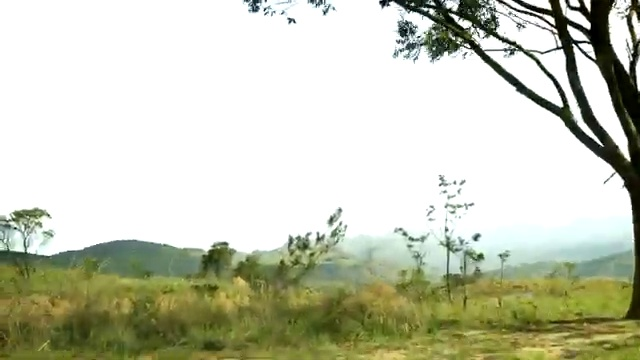
Fire: no
Smoke: no